List of secondary education systems by country

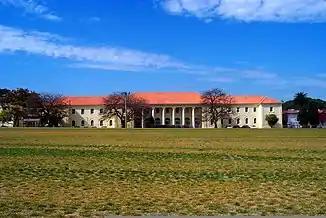
Sydney Boys High School

The national education system in Malaysia is modelled after the (historical) English system. It consists of a primary phase followed by five years of secondary education. Students must pass Primary School Assessment Examination before transferring to secondary schools, or complete an additional year called 'transition' ("Peralihan")